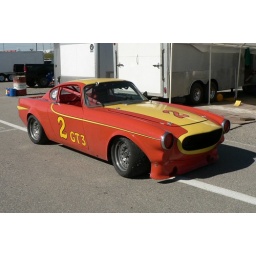
Volvo P1800E race car[this car didn't race with the Calgary Vintage Racing Club, was spotted racing in regular racing clases]